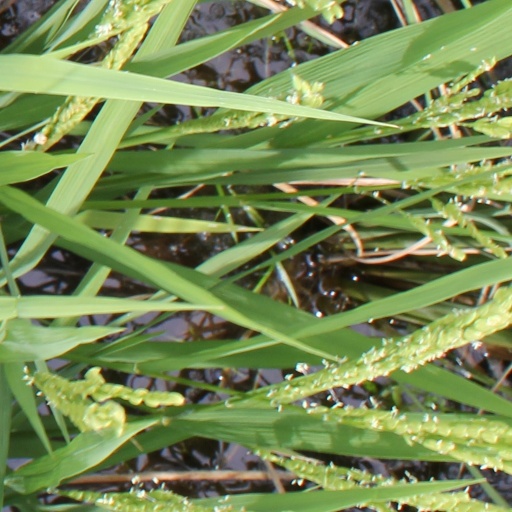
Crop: rice